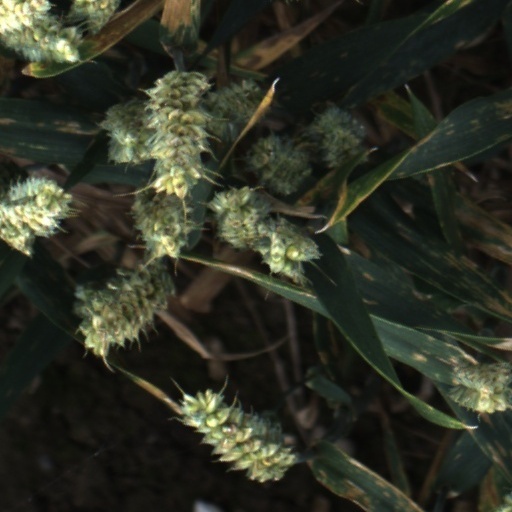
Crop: wheat